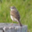
Label: bird